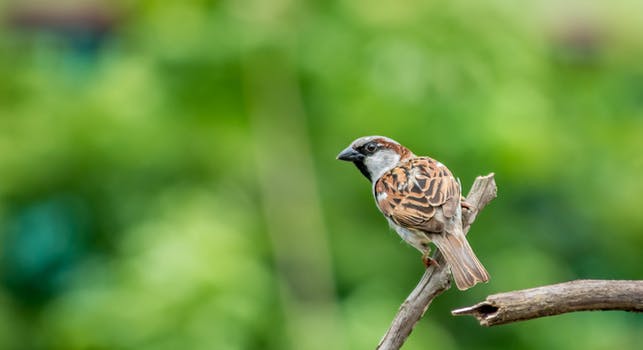
Label: No Watermark